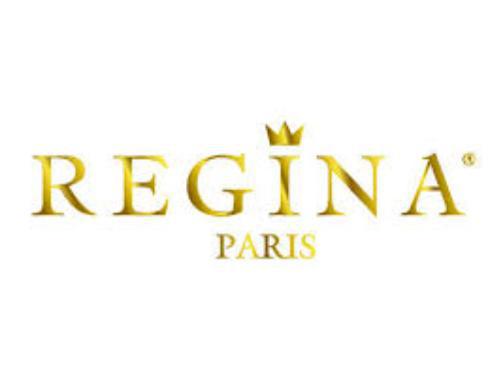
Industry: Clothes